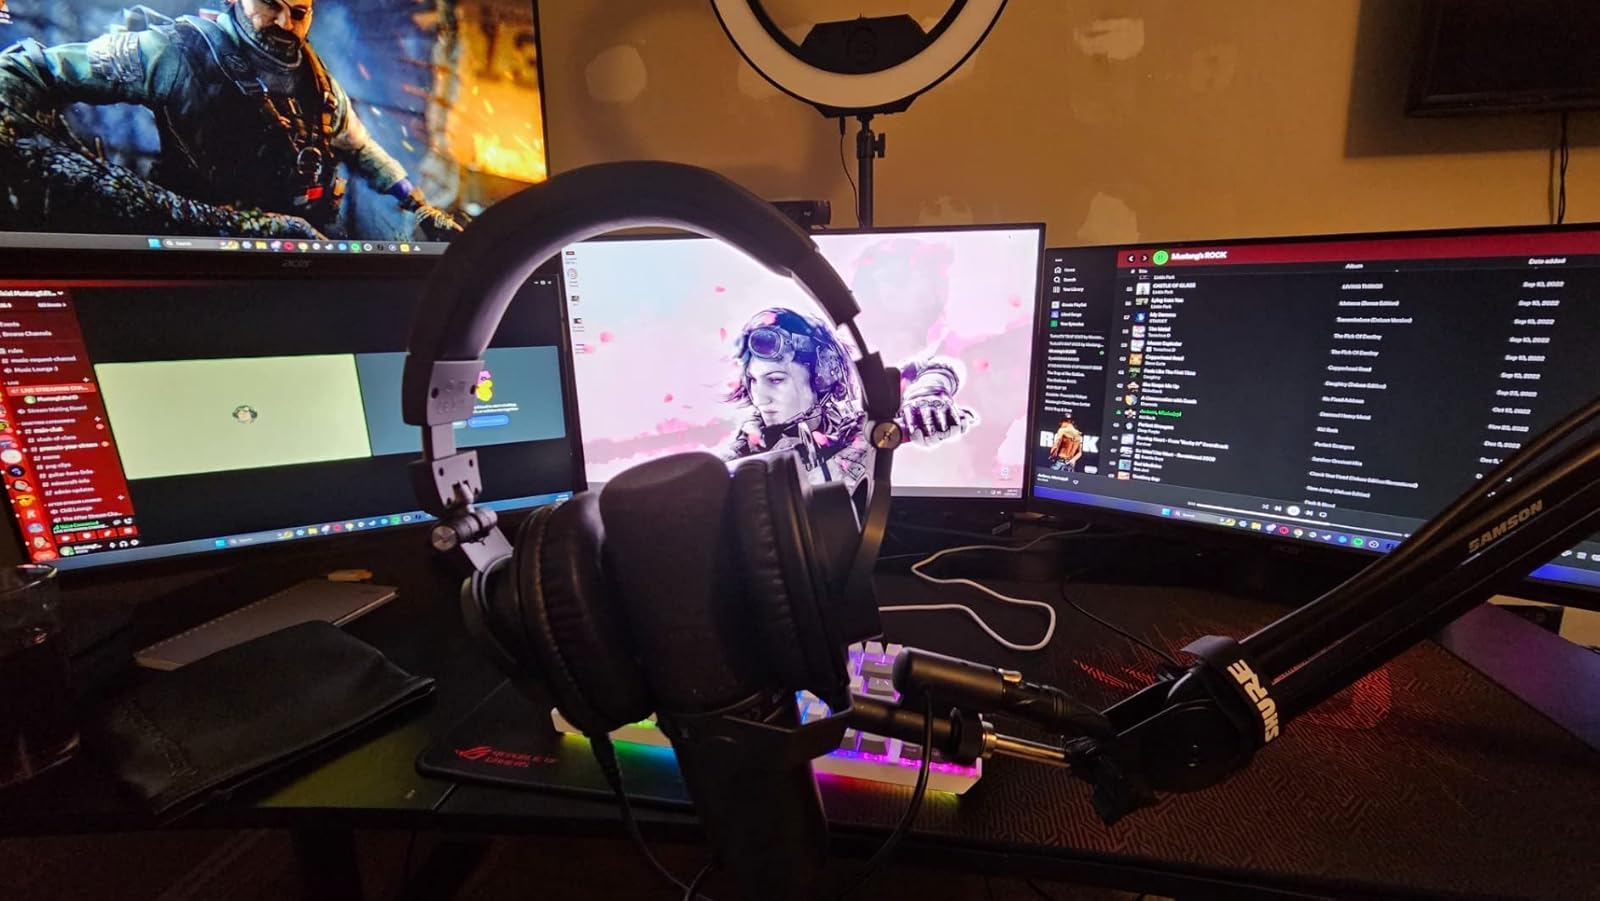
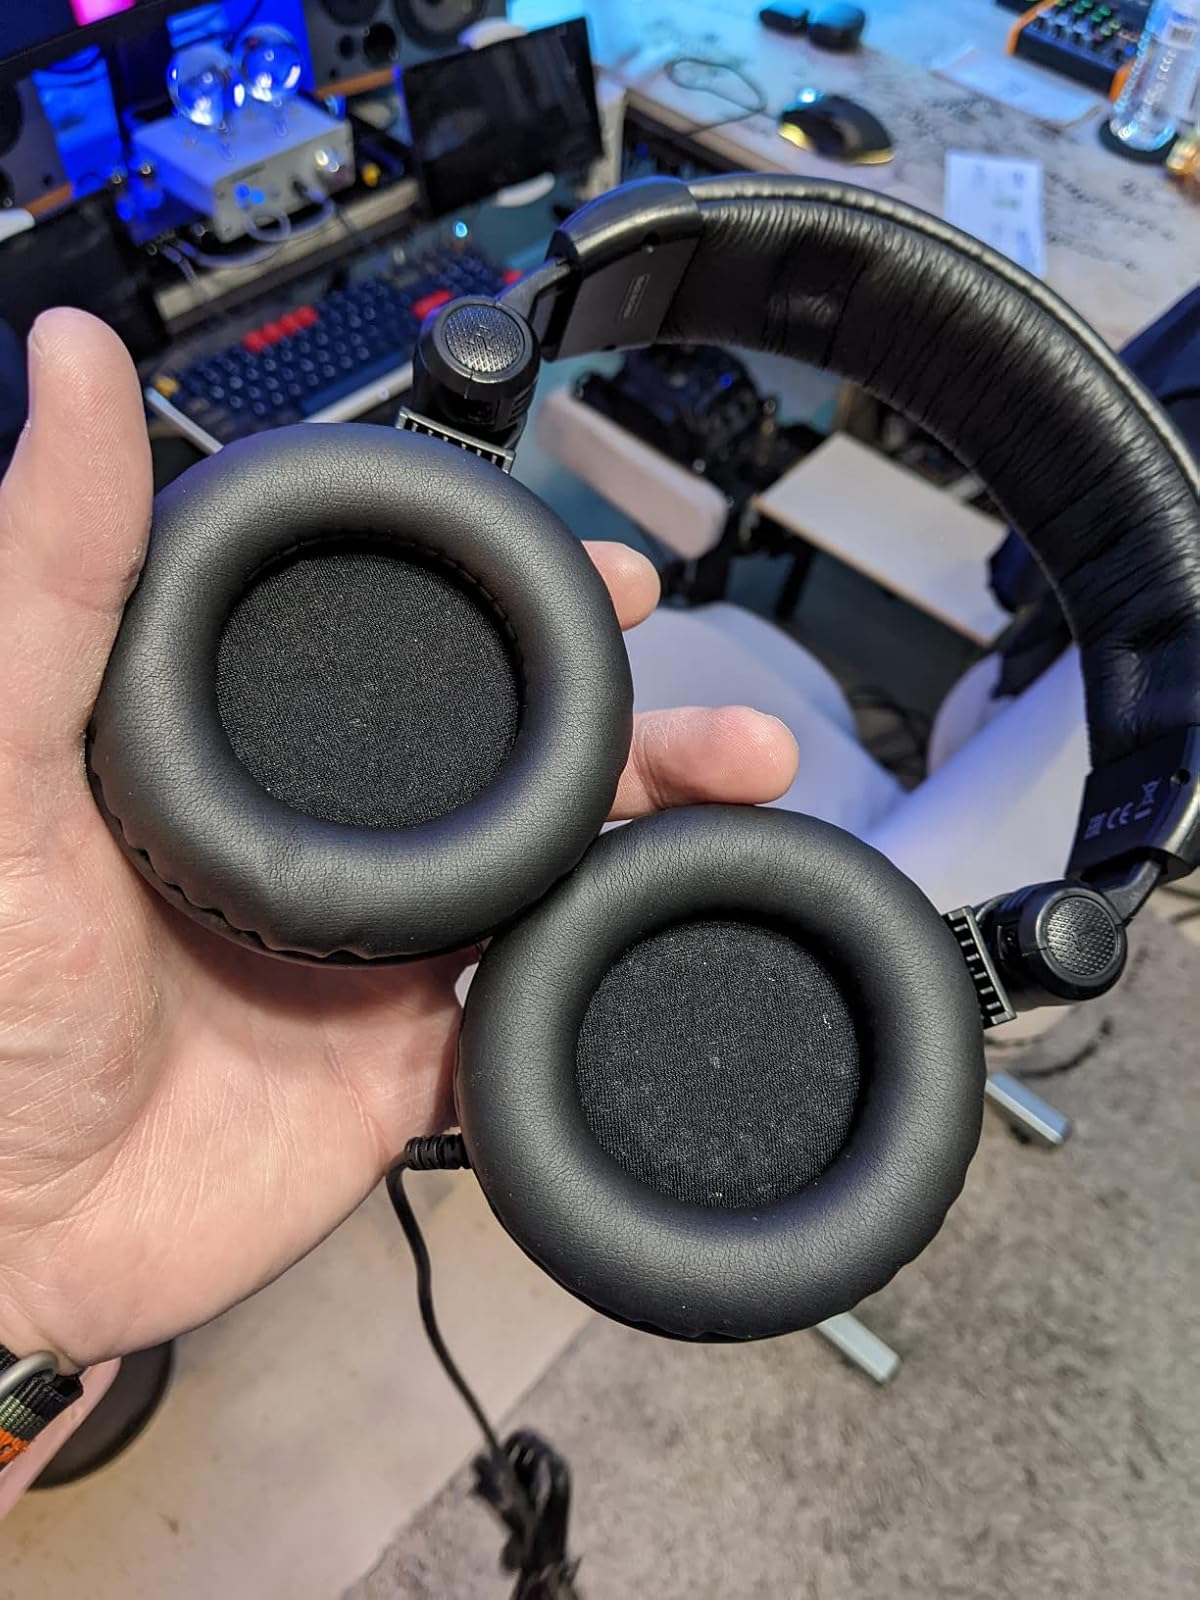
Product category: headphones
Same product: no